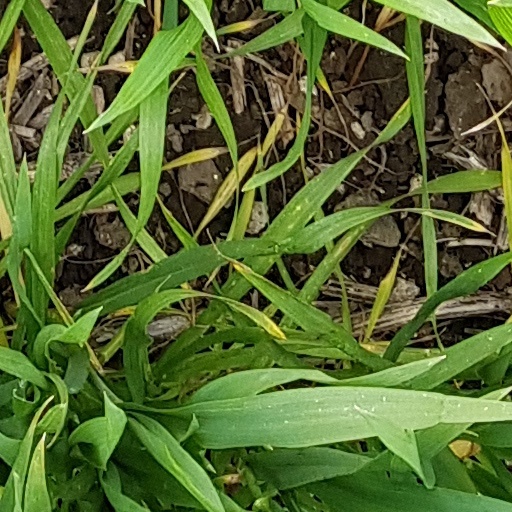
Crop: wheat